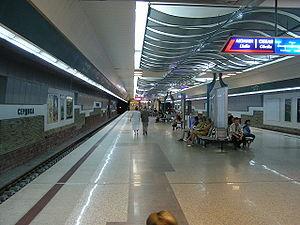
Le métro de Sofia est le réseau de transport en commun souterrain de la capitale de la Bulgarie. Il est composé de deux lignes totalisant 39 kilomètres et 34 stations en mai 2015. Il a été inauguré en 28 janvier 1998. Il est prévu que le métro de Sofia dispose, à terme, d'un réseau de 3 lignes se recoupant dans le centre-ville.